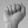
ASL letter: A